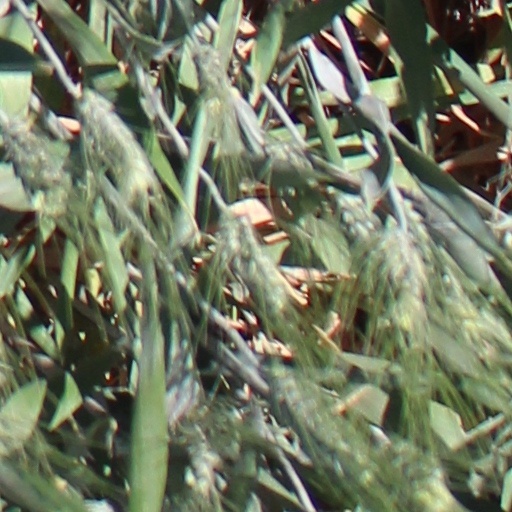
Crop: wheat